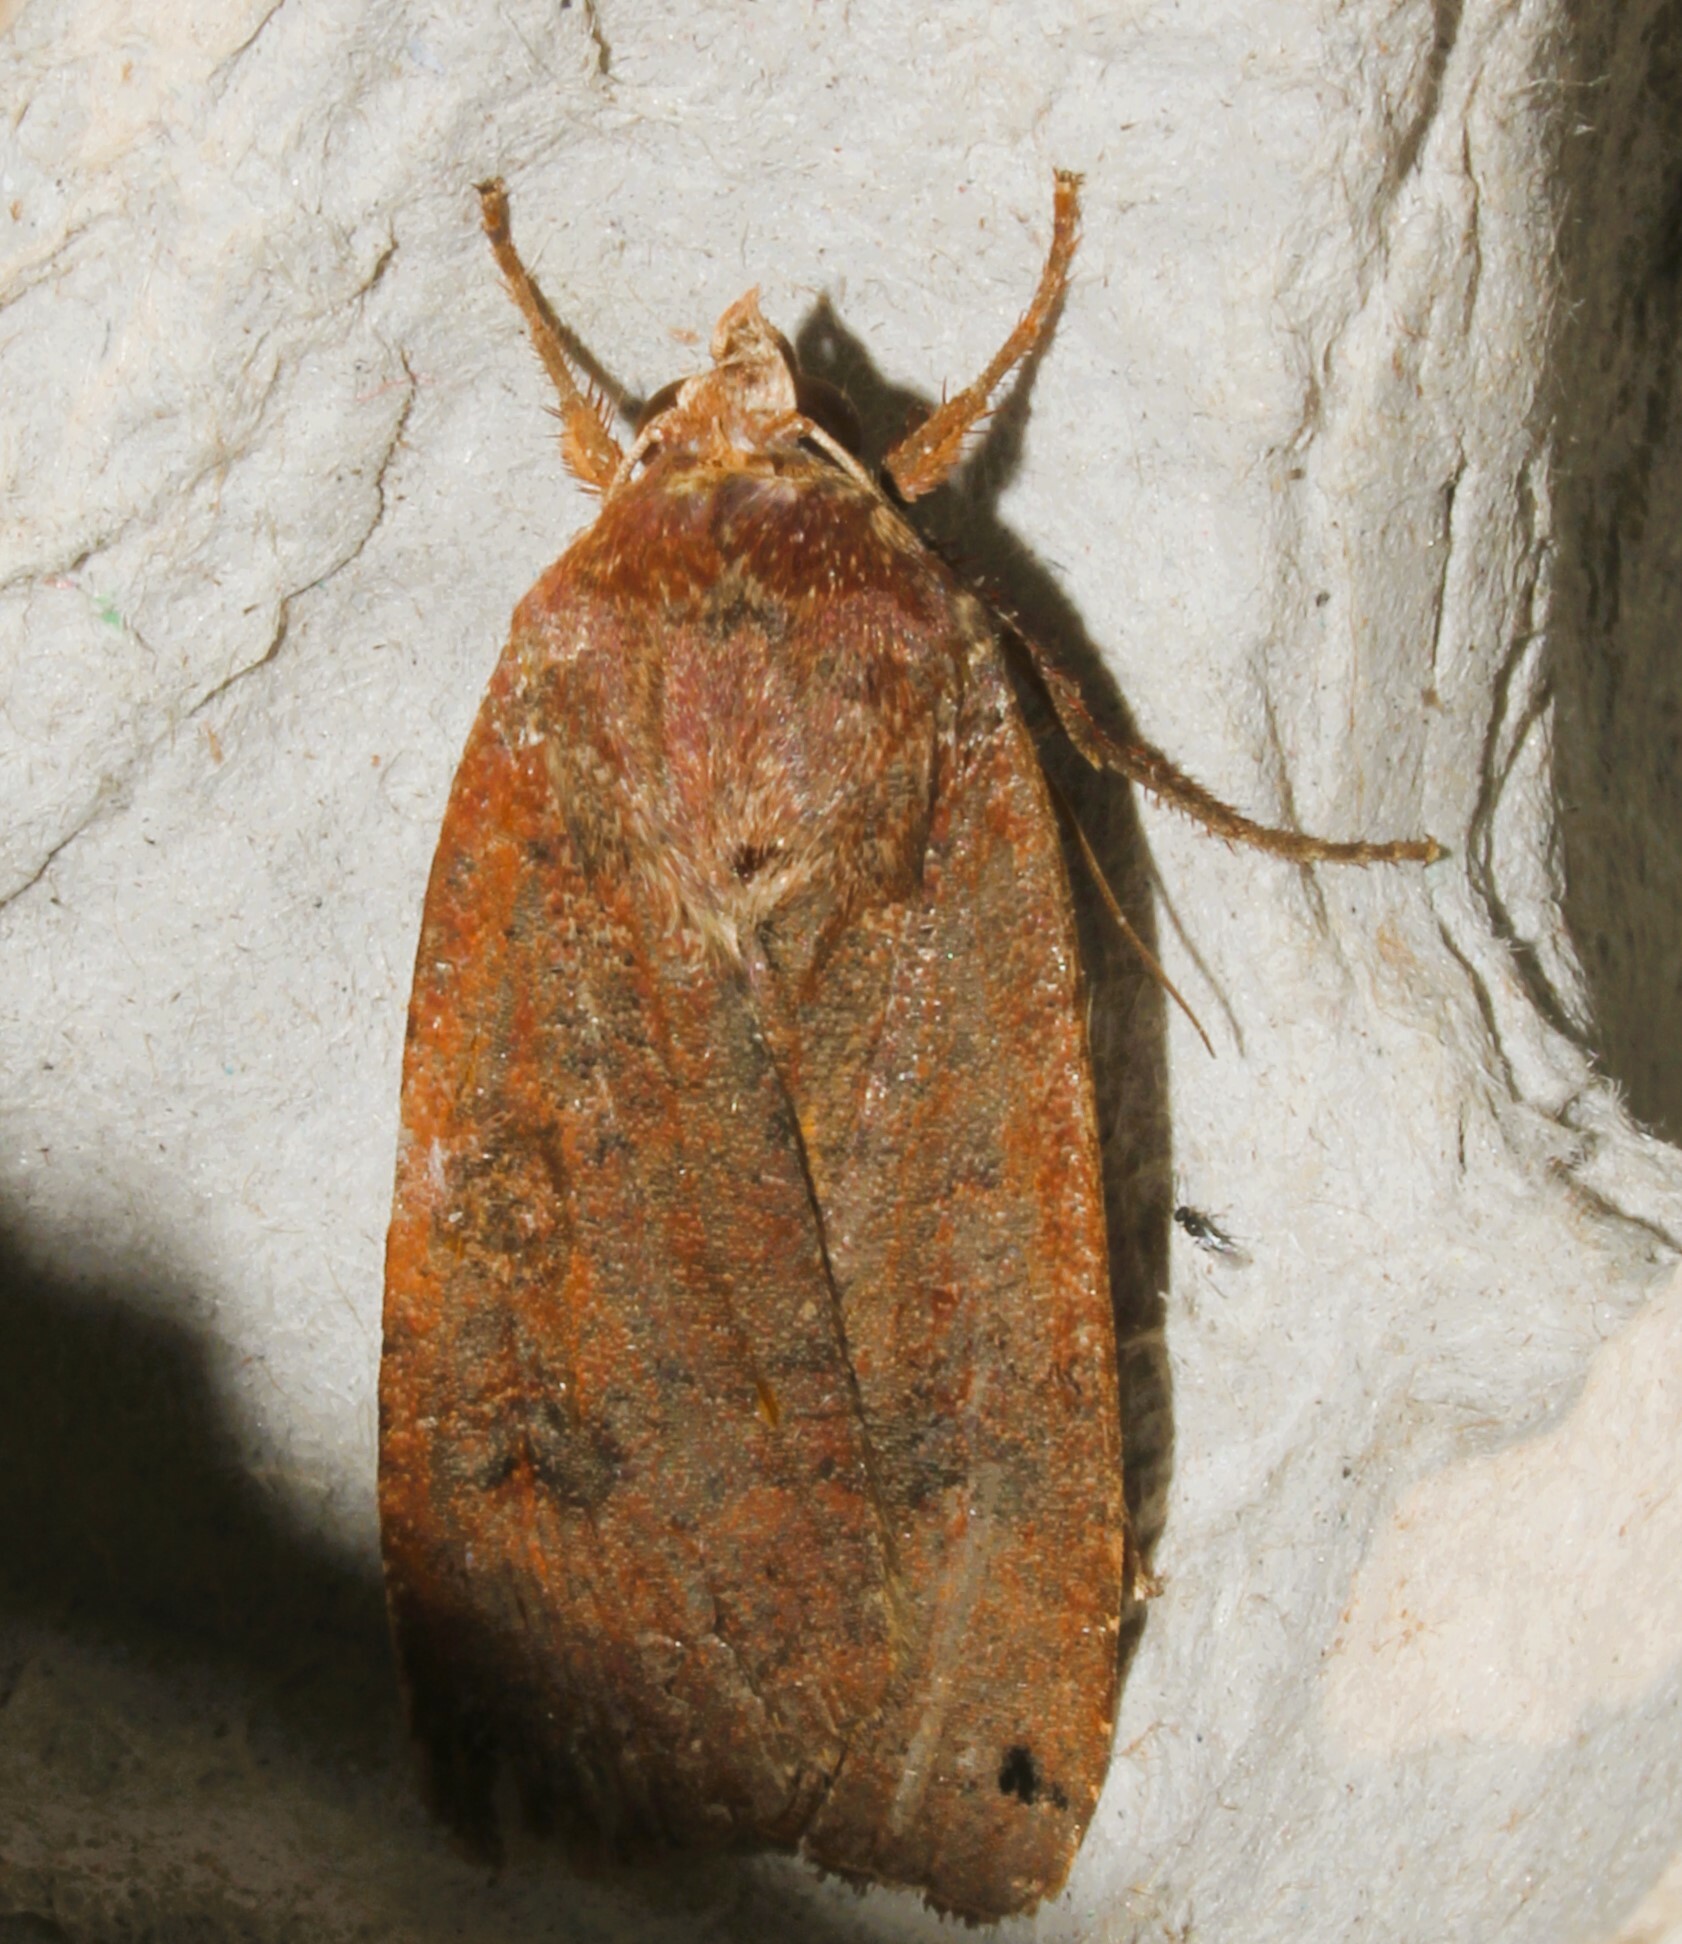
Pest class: cutworms